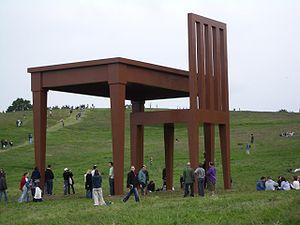
La table est un type de meuble, initialement composé d'une surface plane et horizontale destinée à être posée sur un ou plusieurs pieds, tréteaux ou supports. Dans la culture occidentale, entre autres usages, elle peut être utilisée pour les repas.